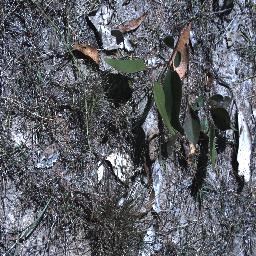
Label: negative